Honeycomb (1969 film)

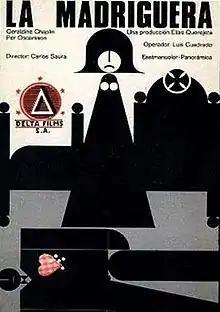
Spanish promotional poster

Honeycomb is a 1969 Spanish absurdist psychological drama film directed by Carlos Saura, co-written by Saura, Rafael Azcona and Geraldine Chaplin. The film stars Geraldine Chaplin and Per Oscarsson as a complicated married couple. It was entered into the 19th Berlin International Film Festival.